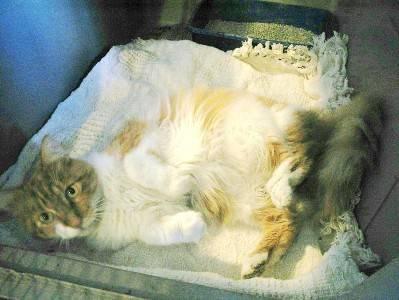
cat